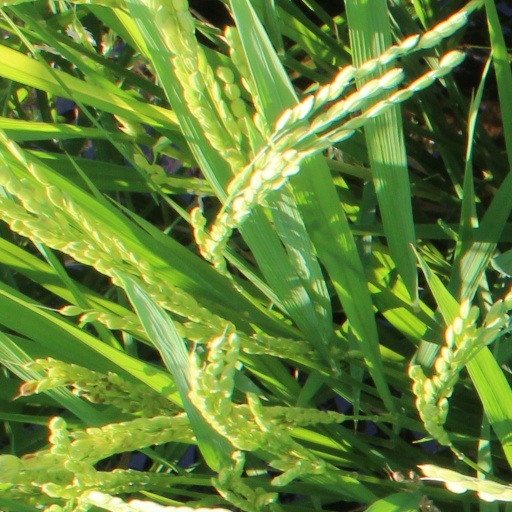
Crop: rice